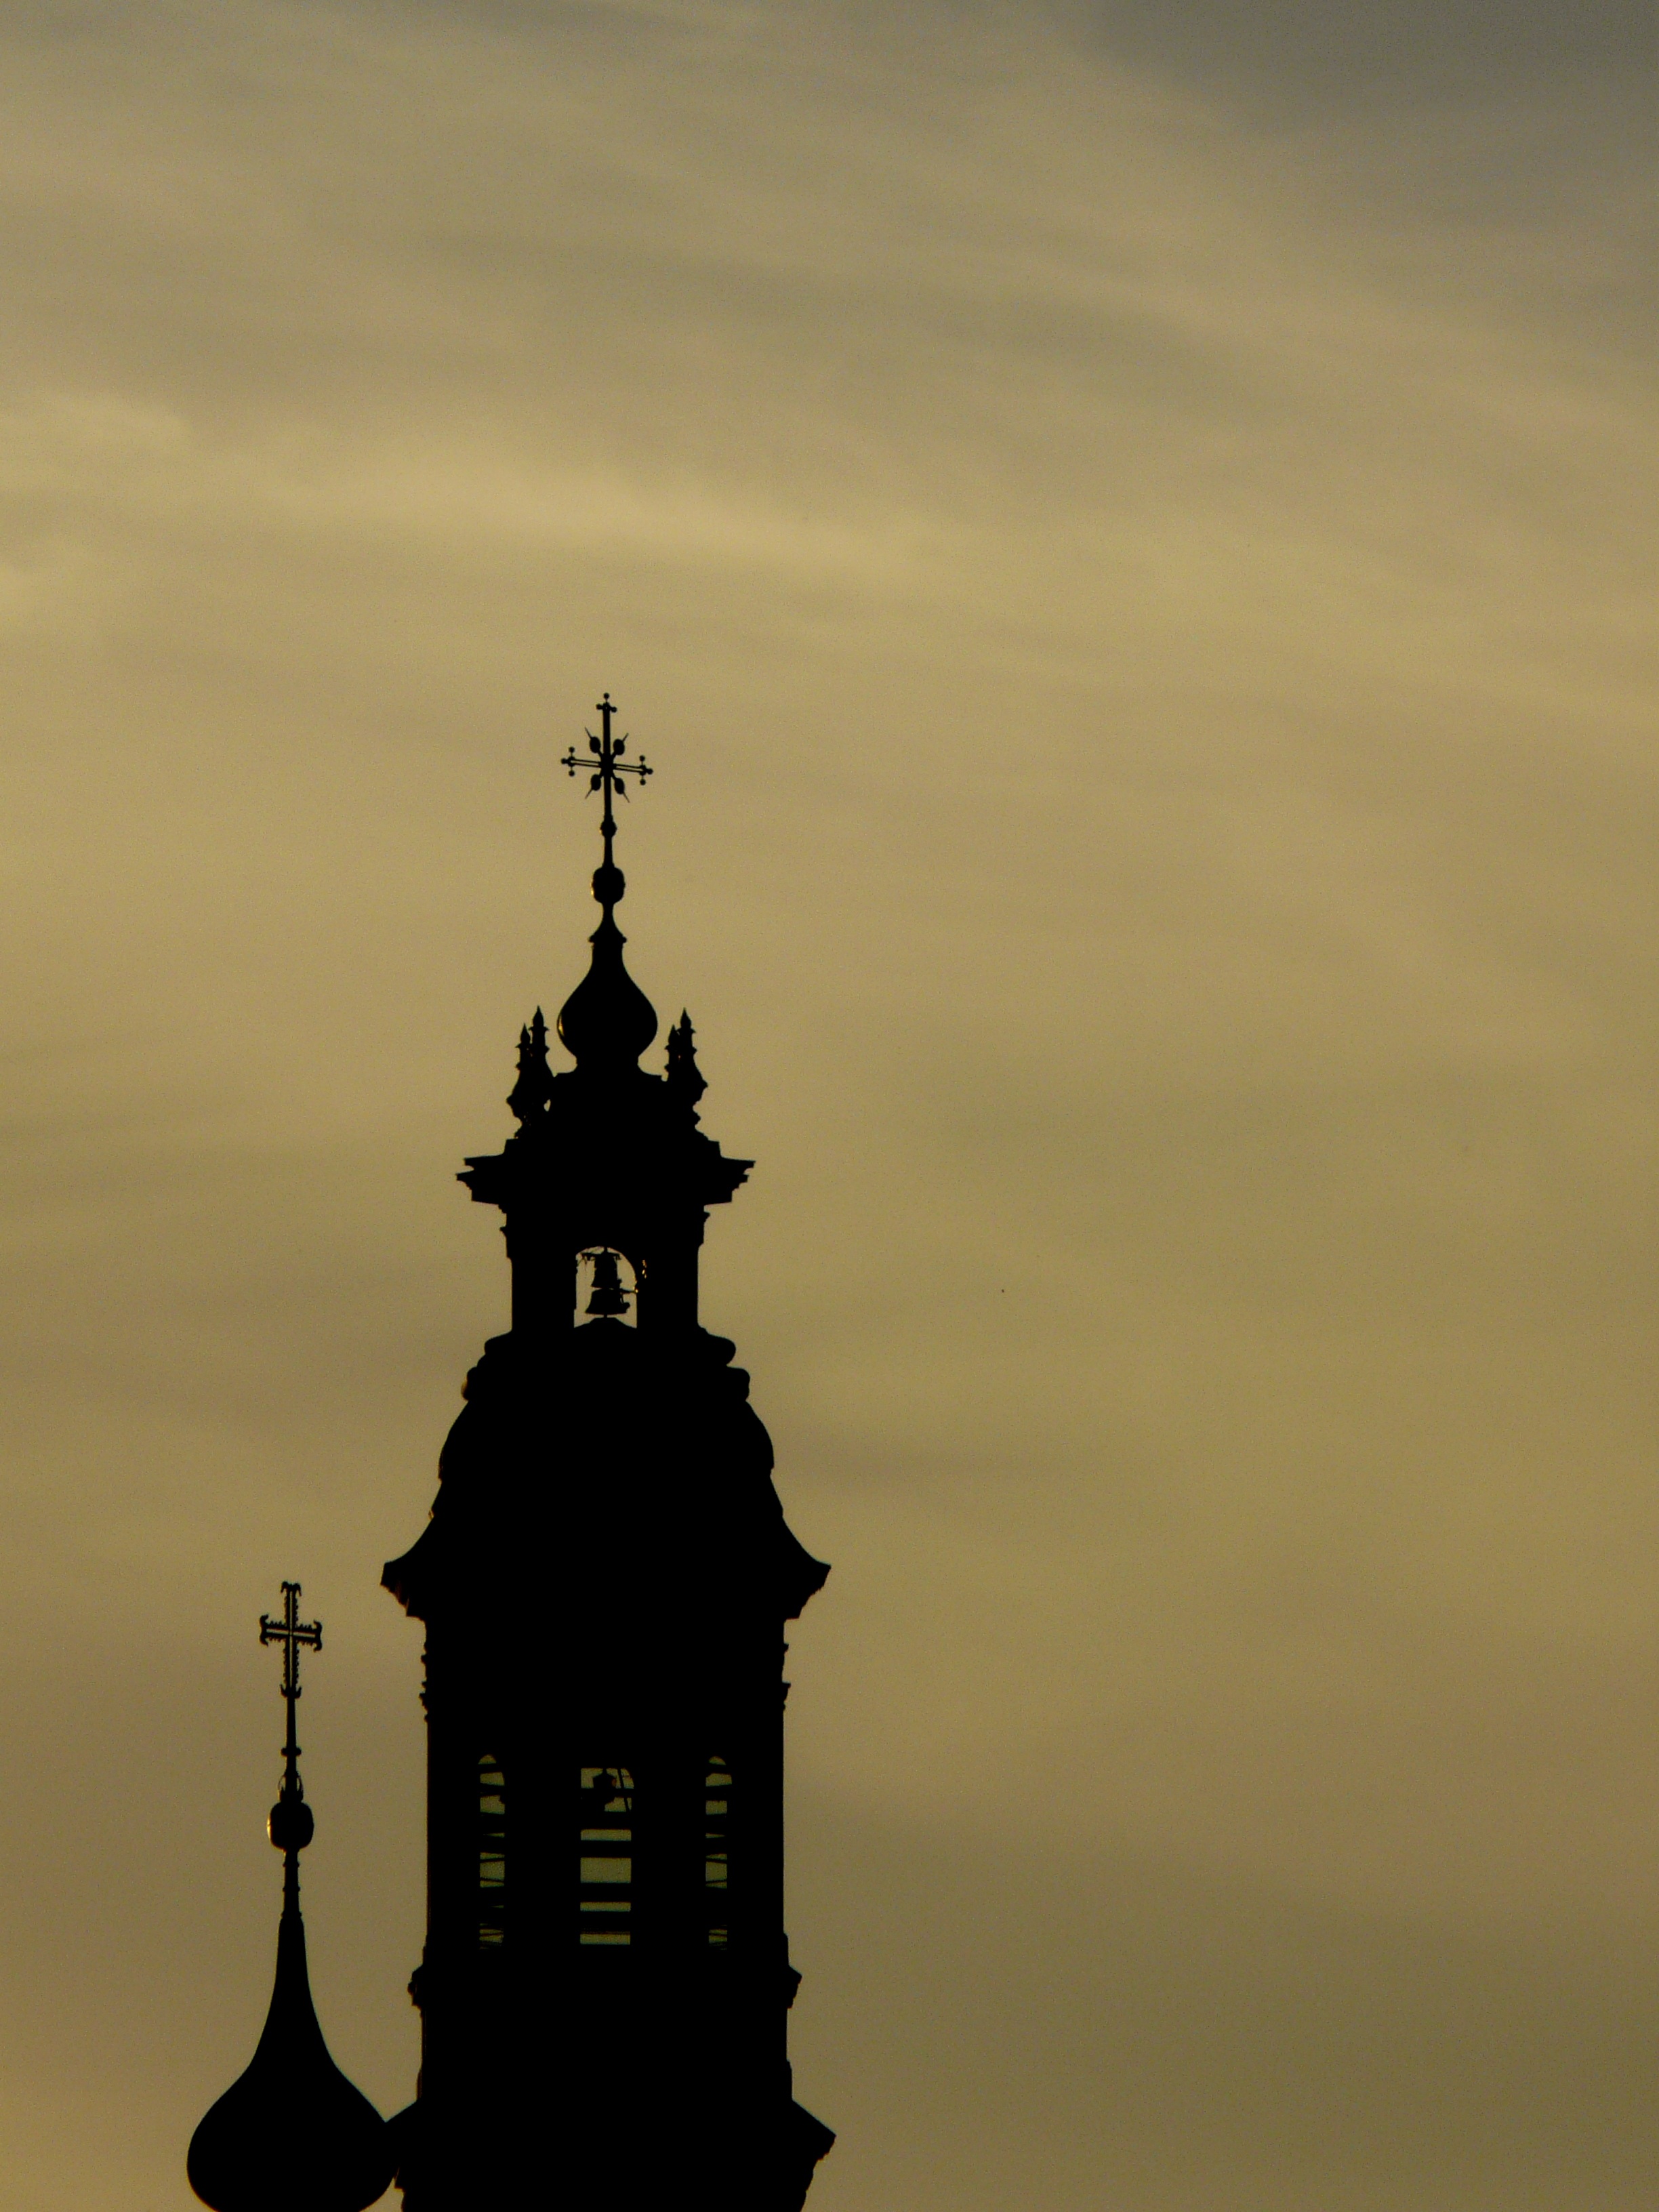
silhouette, architecture, sunset, tower, religion, church, spire, steeple, poland, warsaw, the seriousness of, atmospheric phenomenon